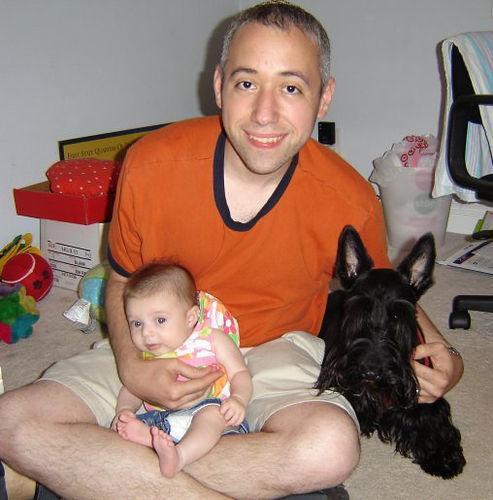
Scotch_terrier